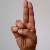
The image shows a hand gesture representing the letter 'U' in Indian Sign Language.